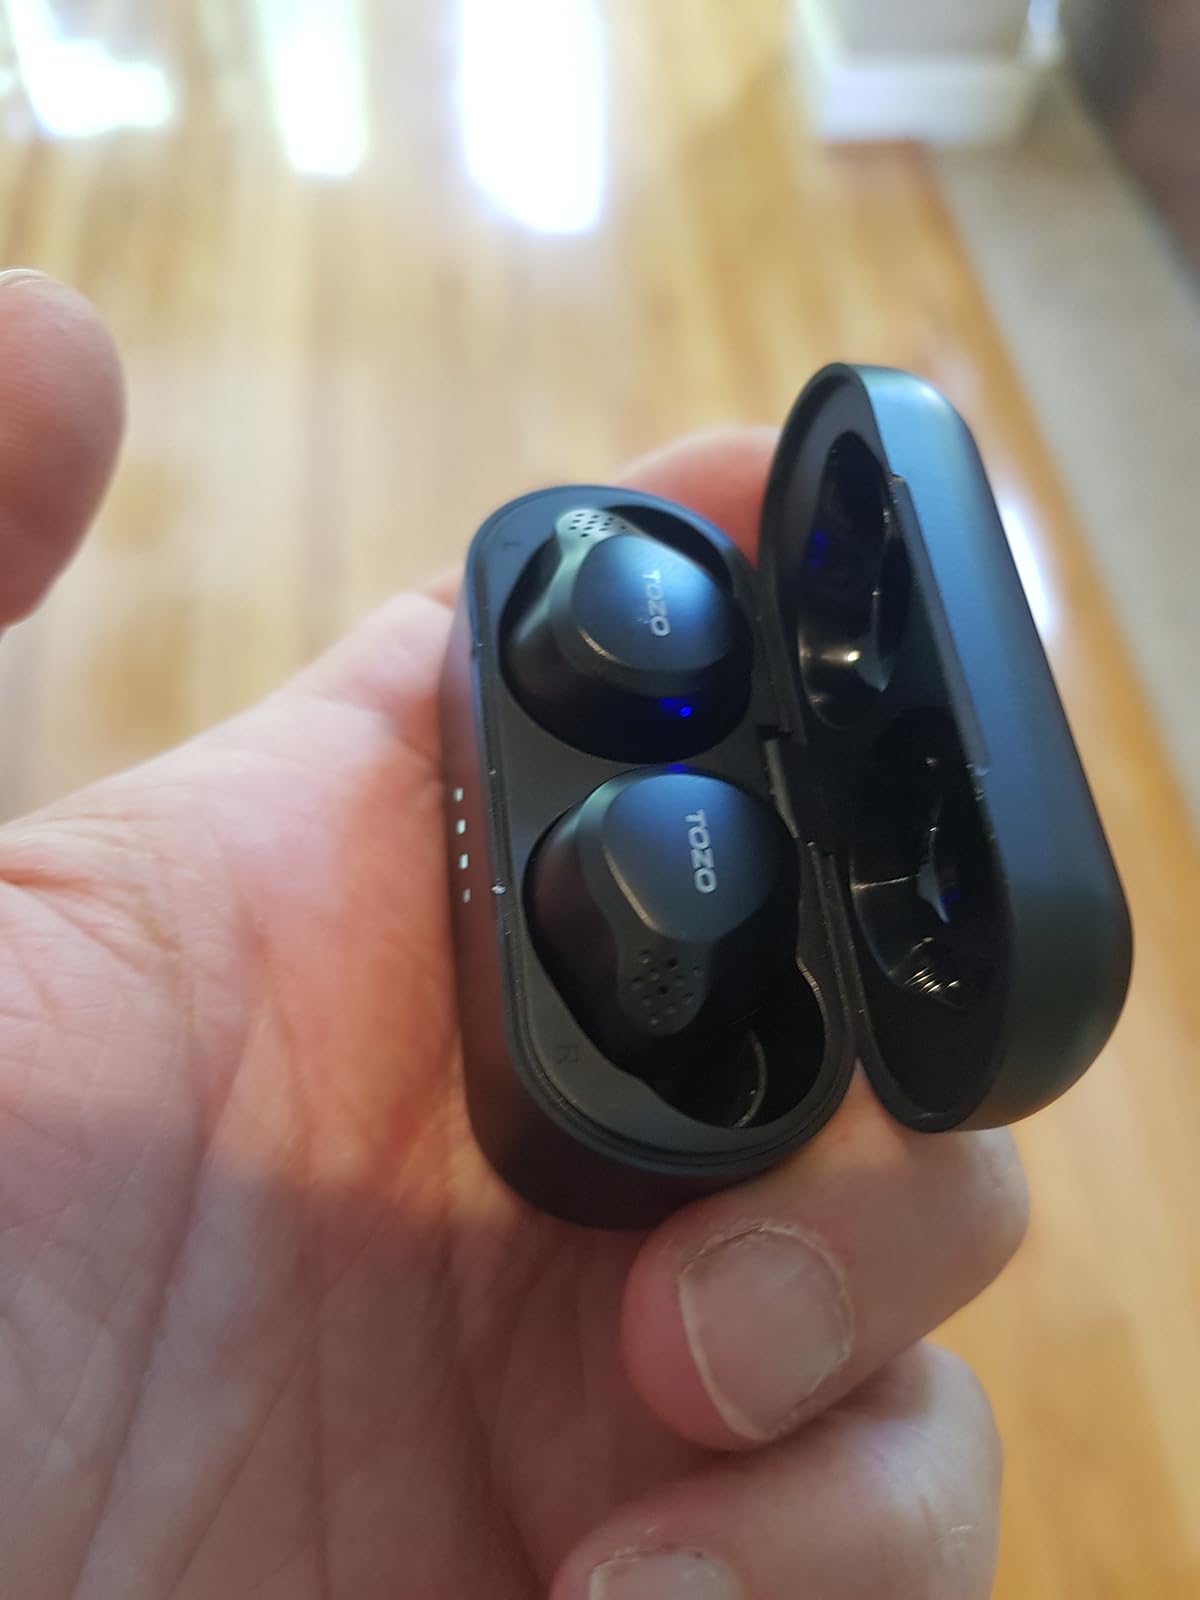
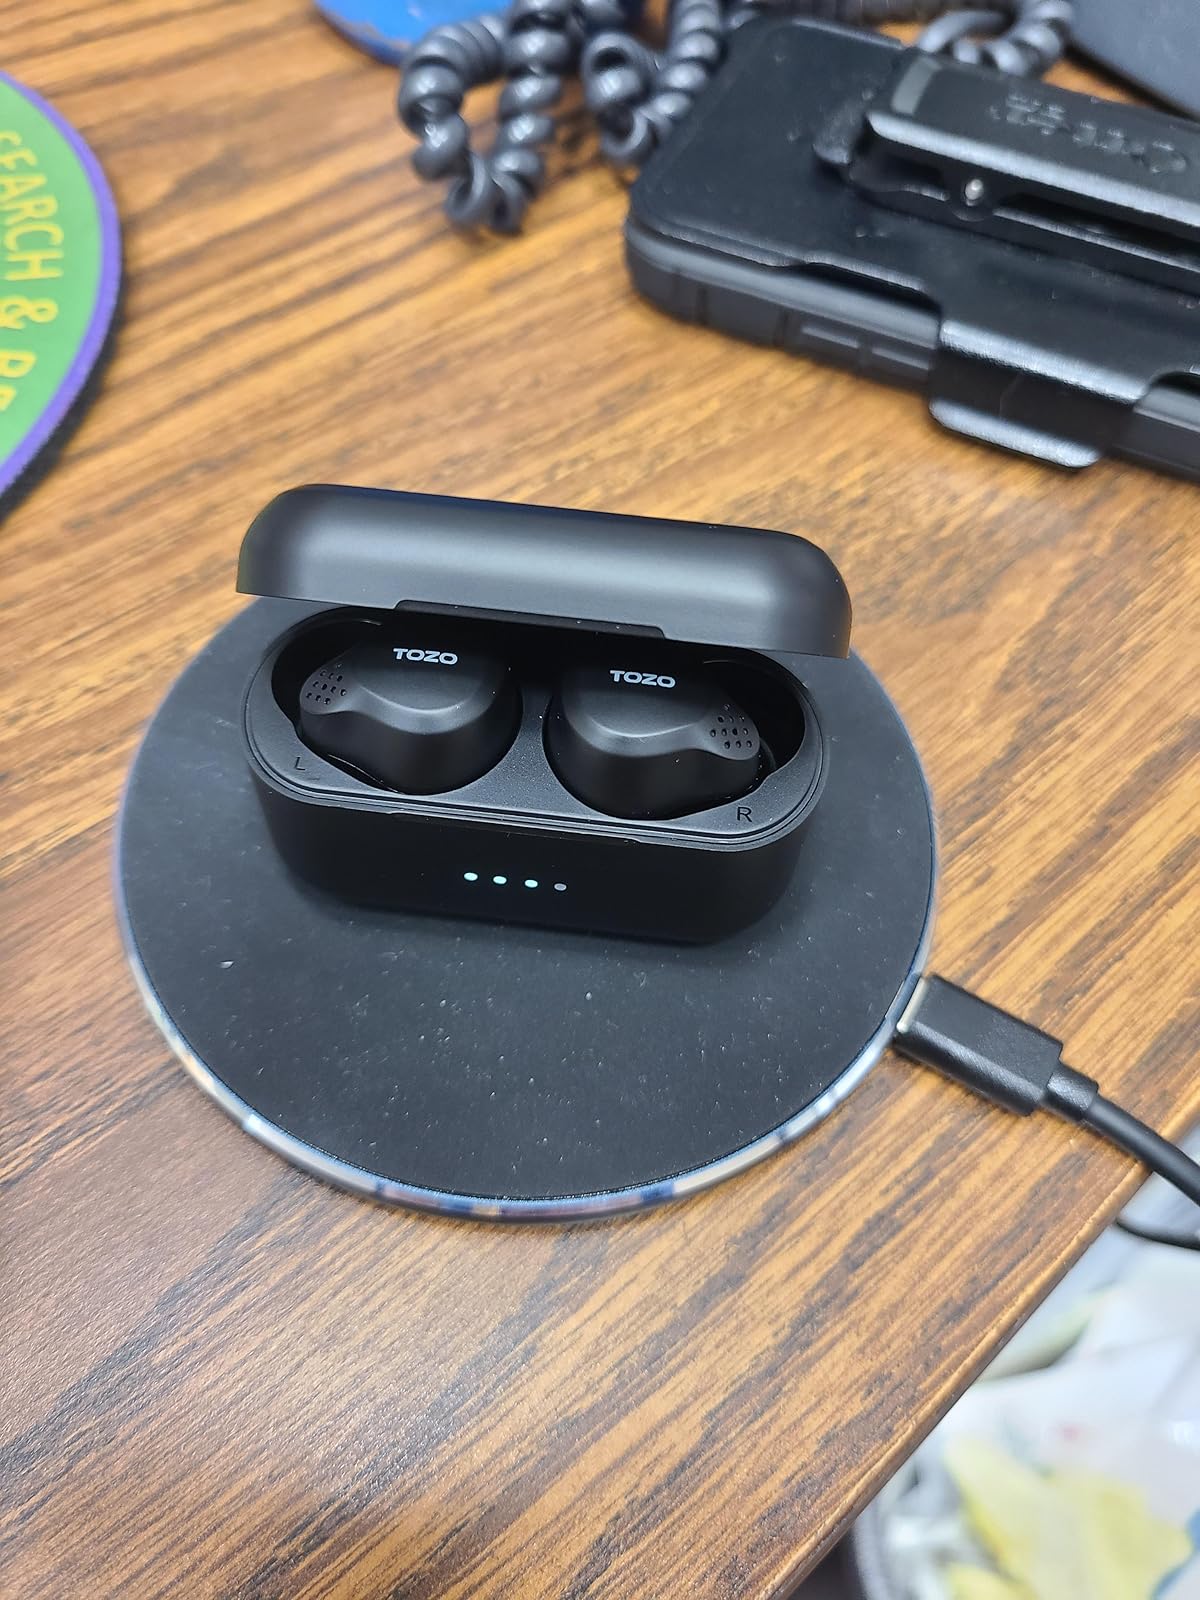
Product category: earbuds
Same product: yes